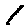
Label: 1